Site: brandenburg
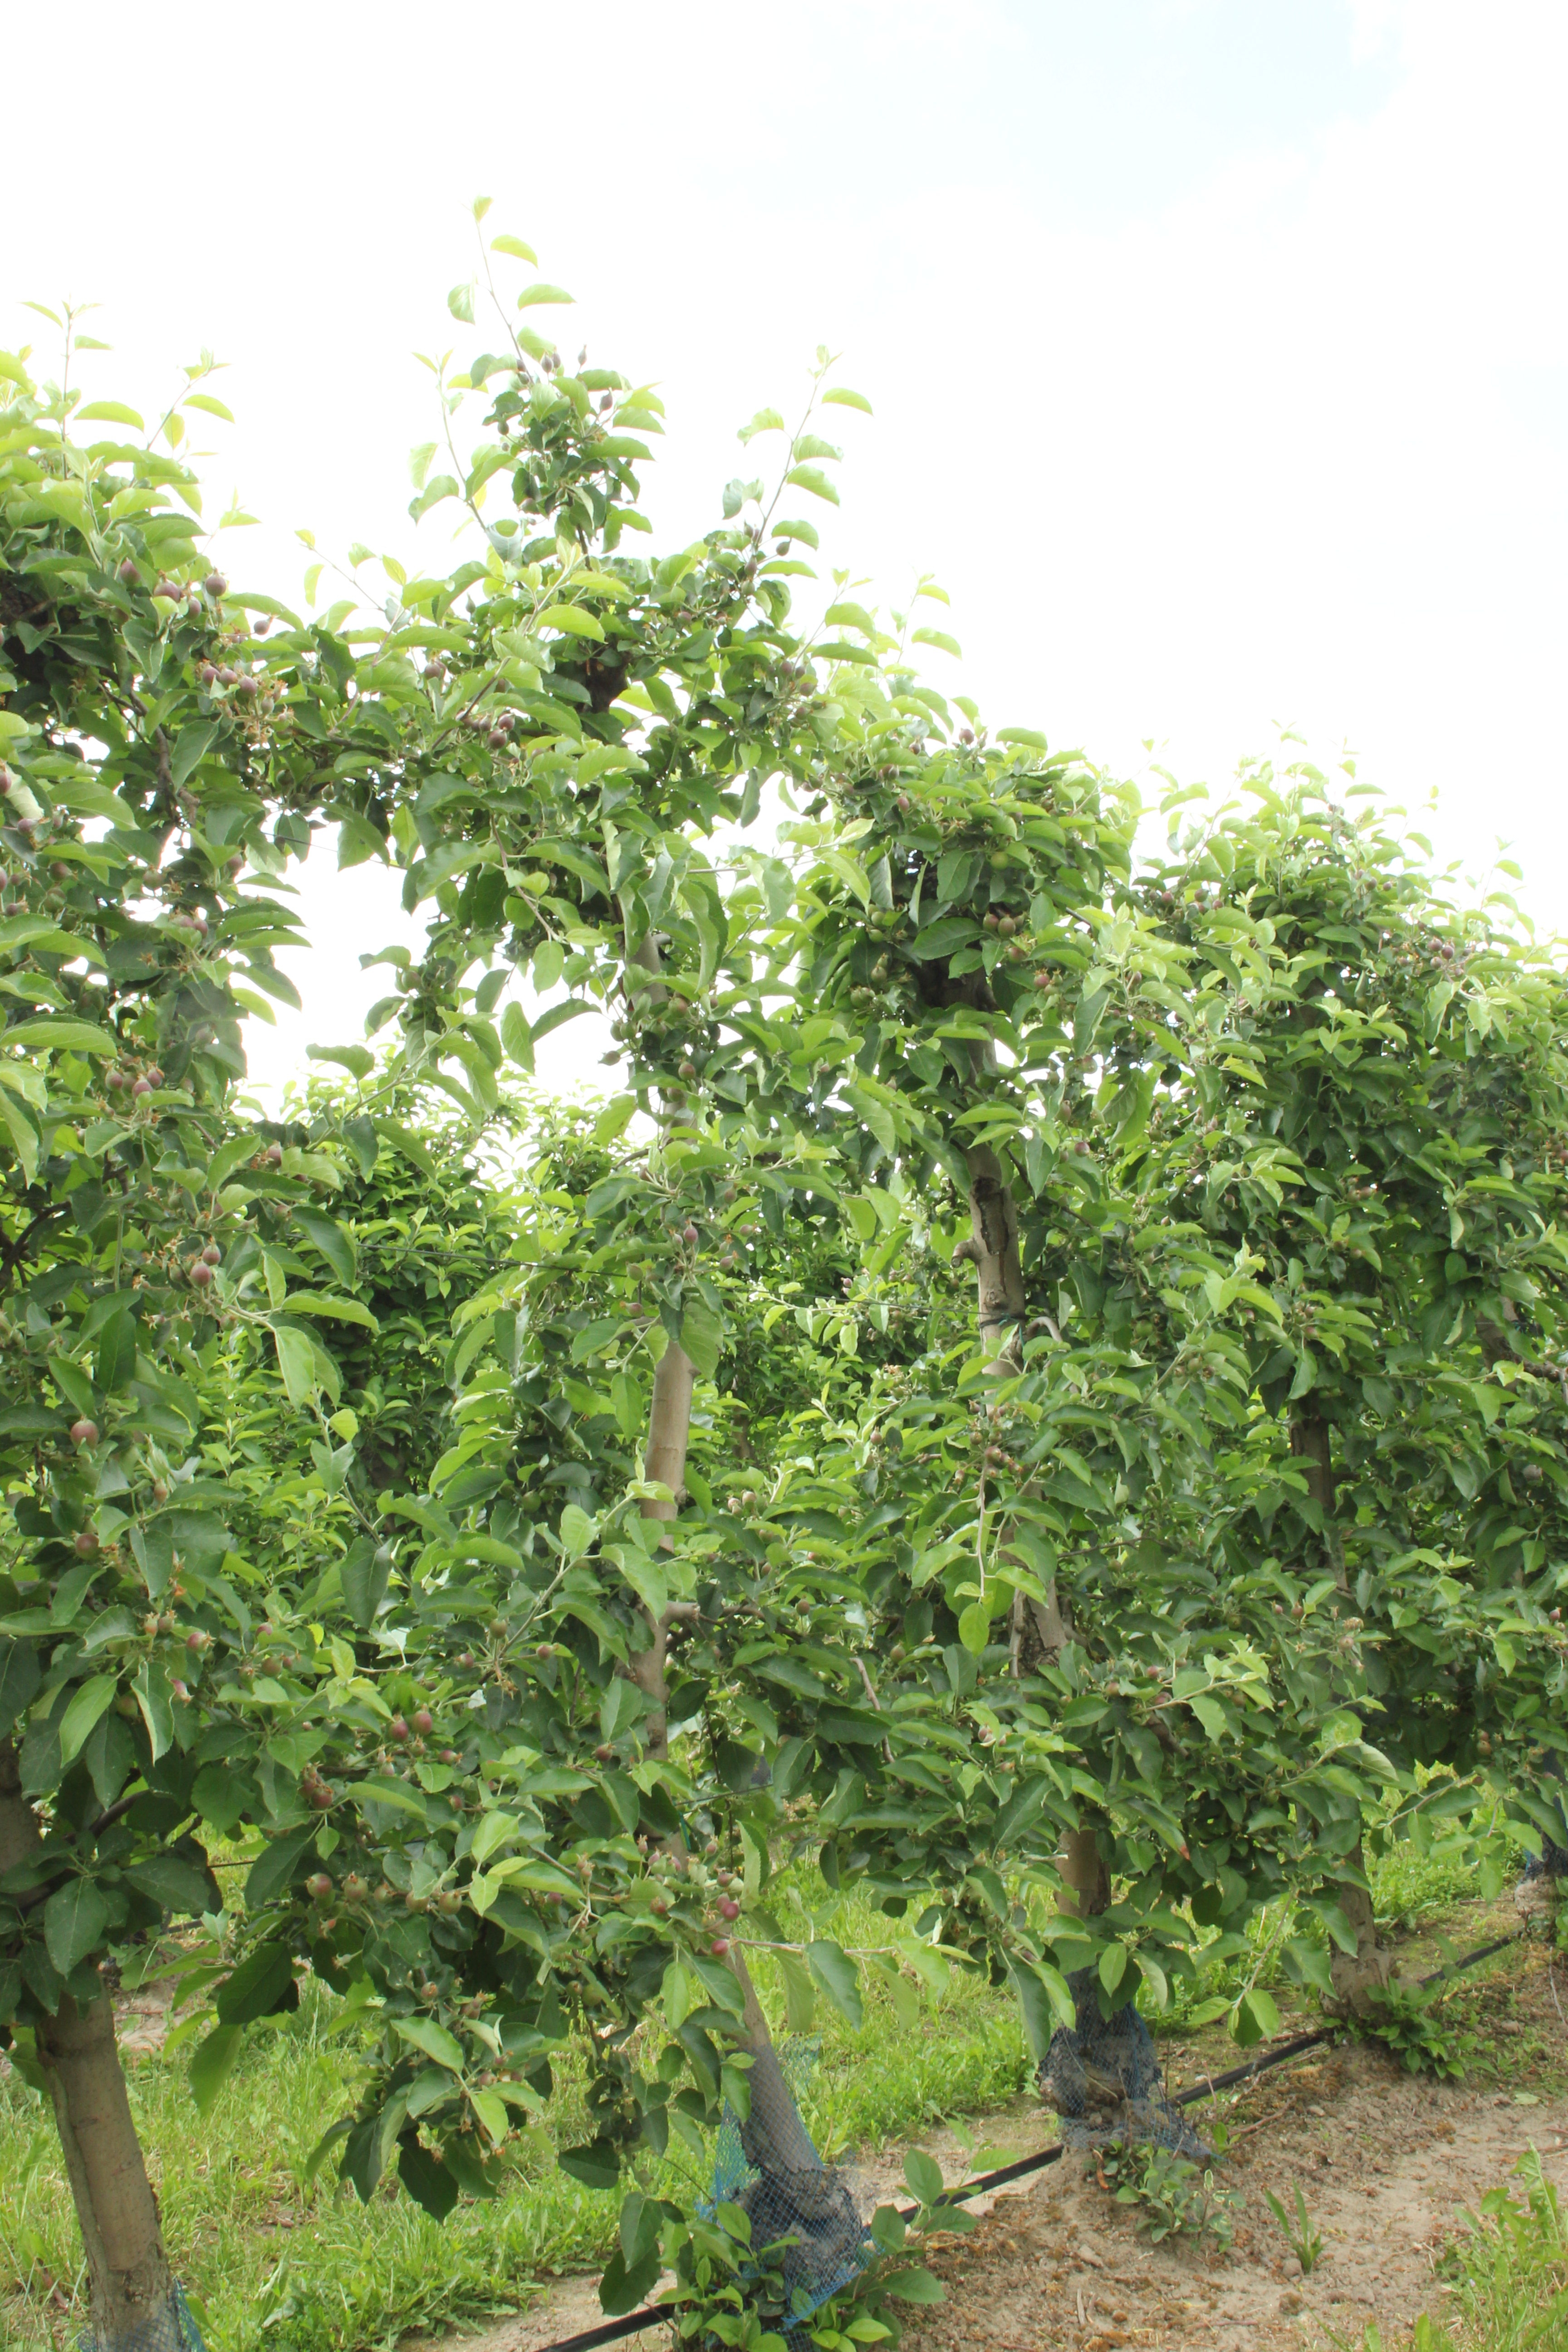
Growth stage (BBCH 72): Development of fruit